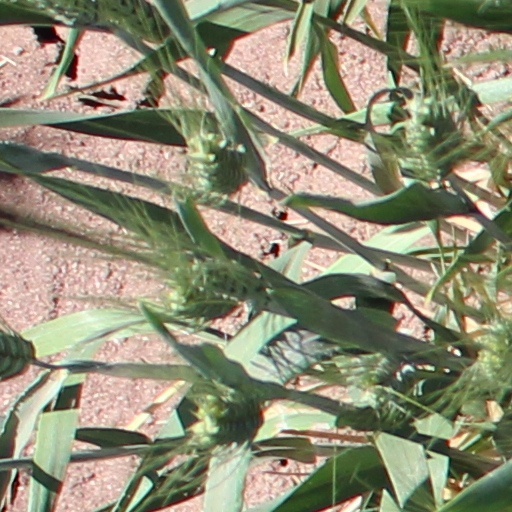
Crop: wheat